Carlos P. Romulo

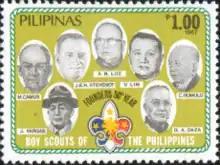
Romulo (far right) on a stamp featuring the "Founders of the Boy Scouts of the Philippines". Stamp for the National Boy Scout Movement's 50th Anniversary, October 28, 1987

Carlos Romulo was born in Intramuros, Manila on January 14, 1899. His parents were Pangasinense. His father fought against the United States in the Philippine-American War. His father transitioned to working for the U.S. government in the Philippines after the war, rising through the ranks as town councilor, mayor, and eventually the governor of Tarlac province.